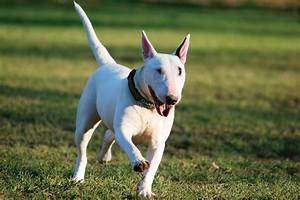
Label: cane